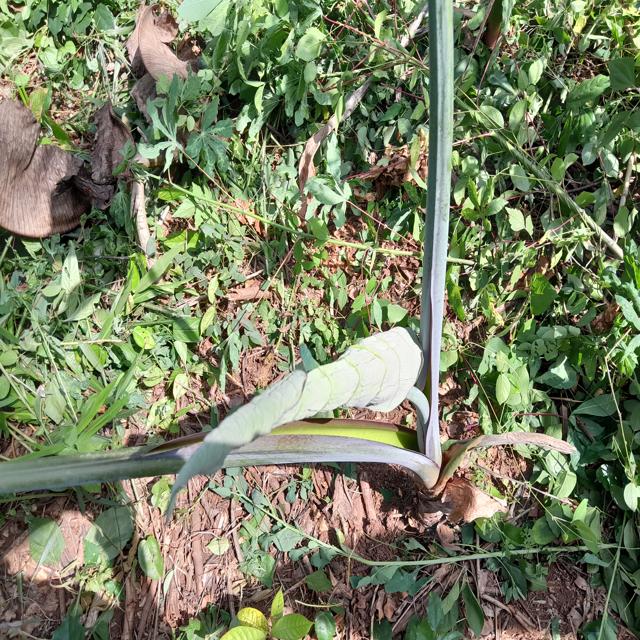
Label: Healthy